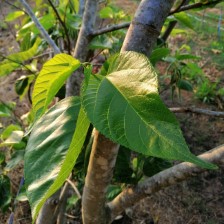
Variety: TaiwanMeacho